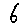
Label: 6